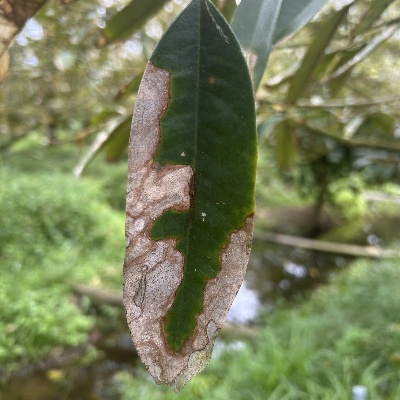
Label: Leaf_Colletotrichum